Kalikrishna Girls' High School

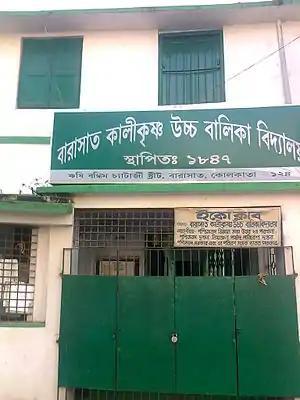
Sign board of school entrance

Barasat Kalikrishna Girls' High School is India's first girls' school and currently a state government affiliated heritage high school for girls in Barasat, West Bengal, India.